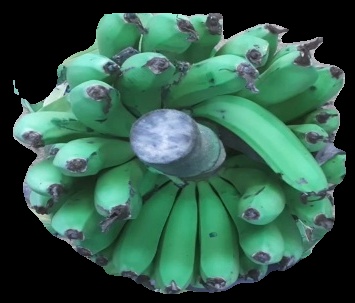
Variety: pachbale
Grade: grade2